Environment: real
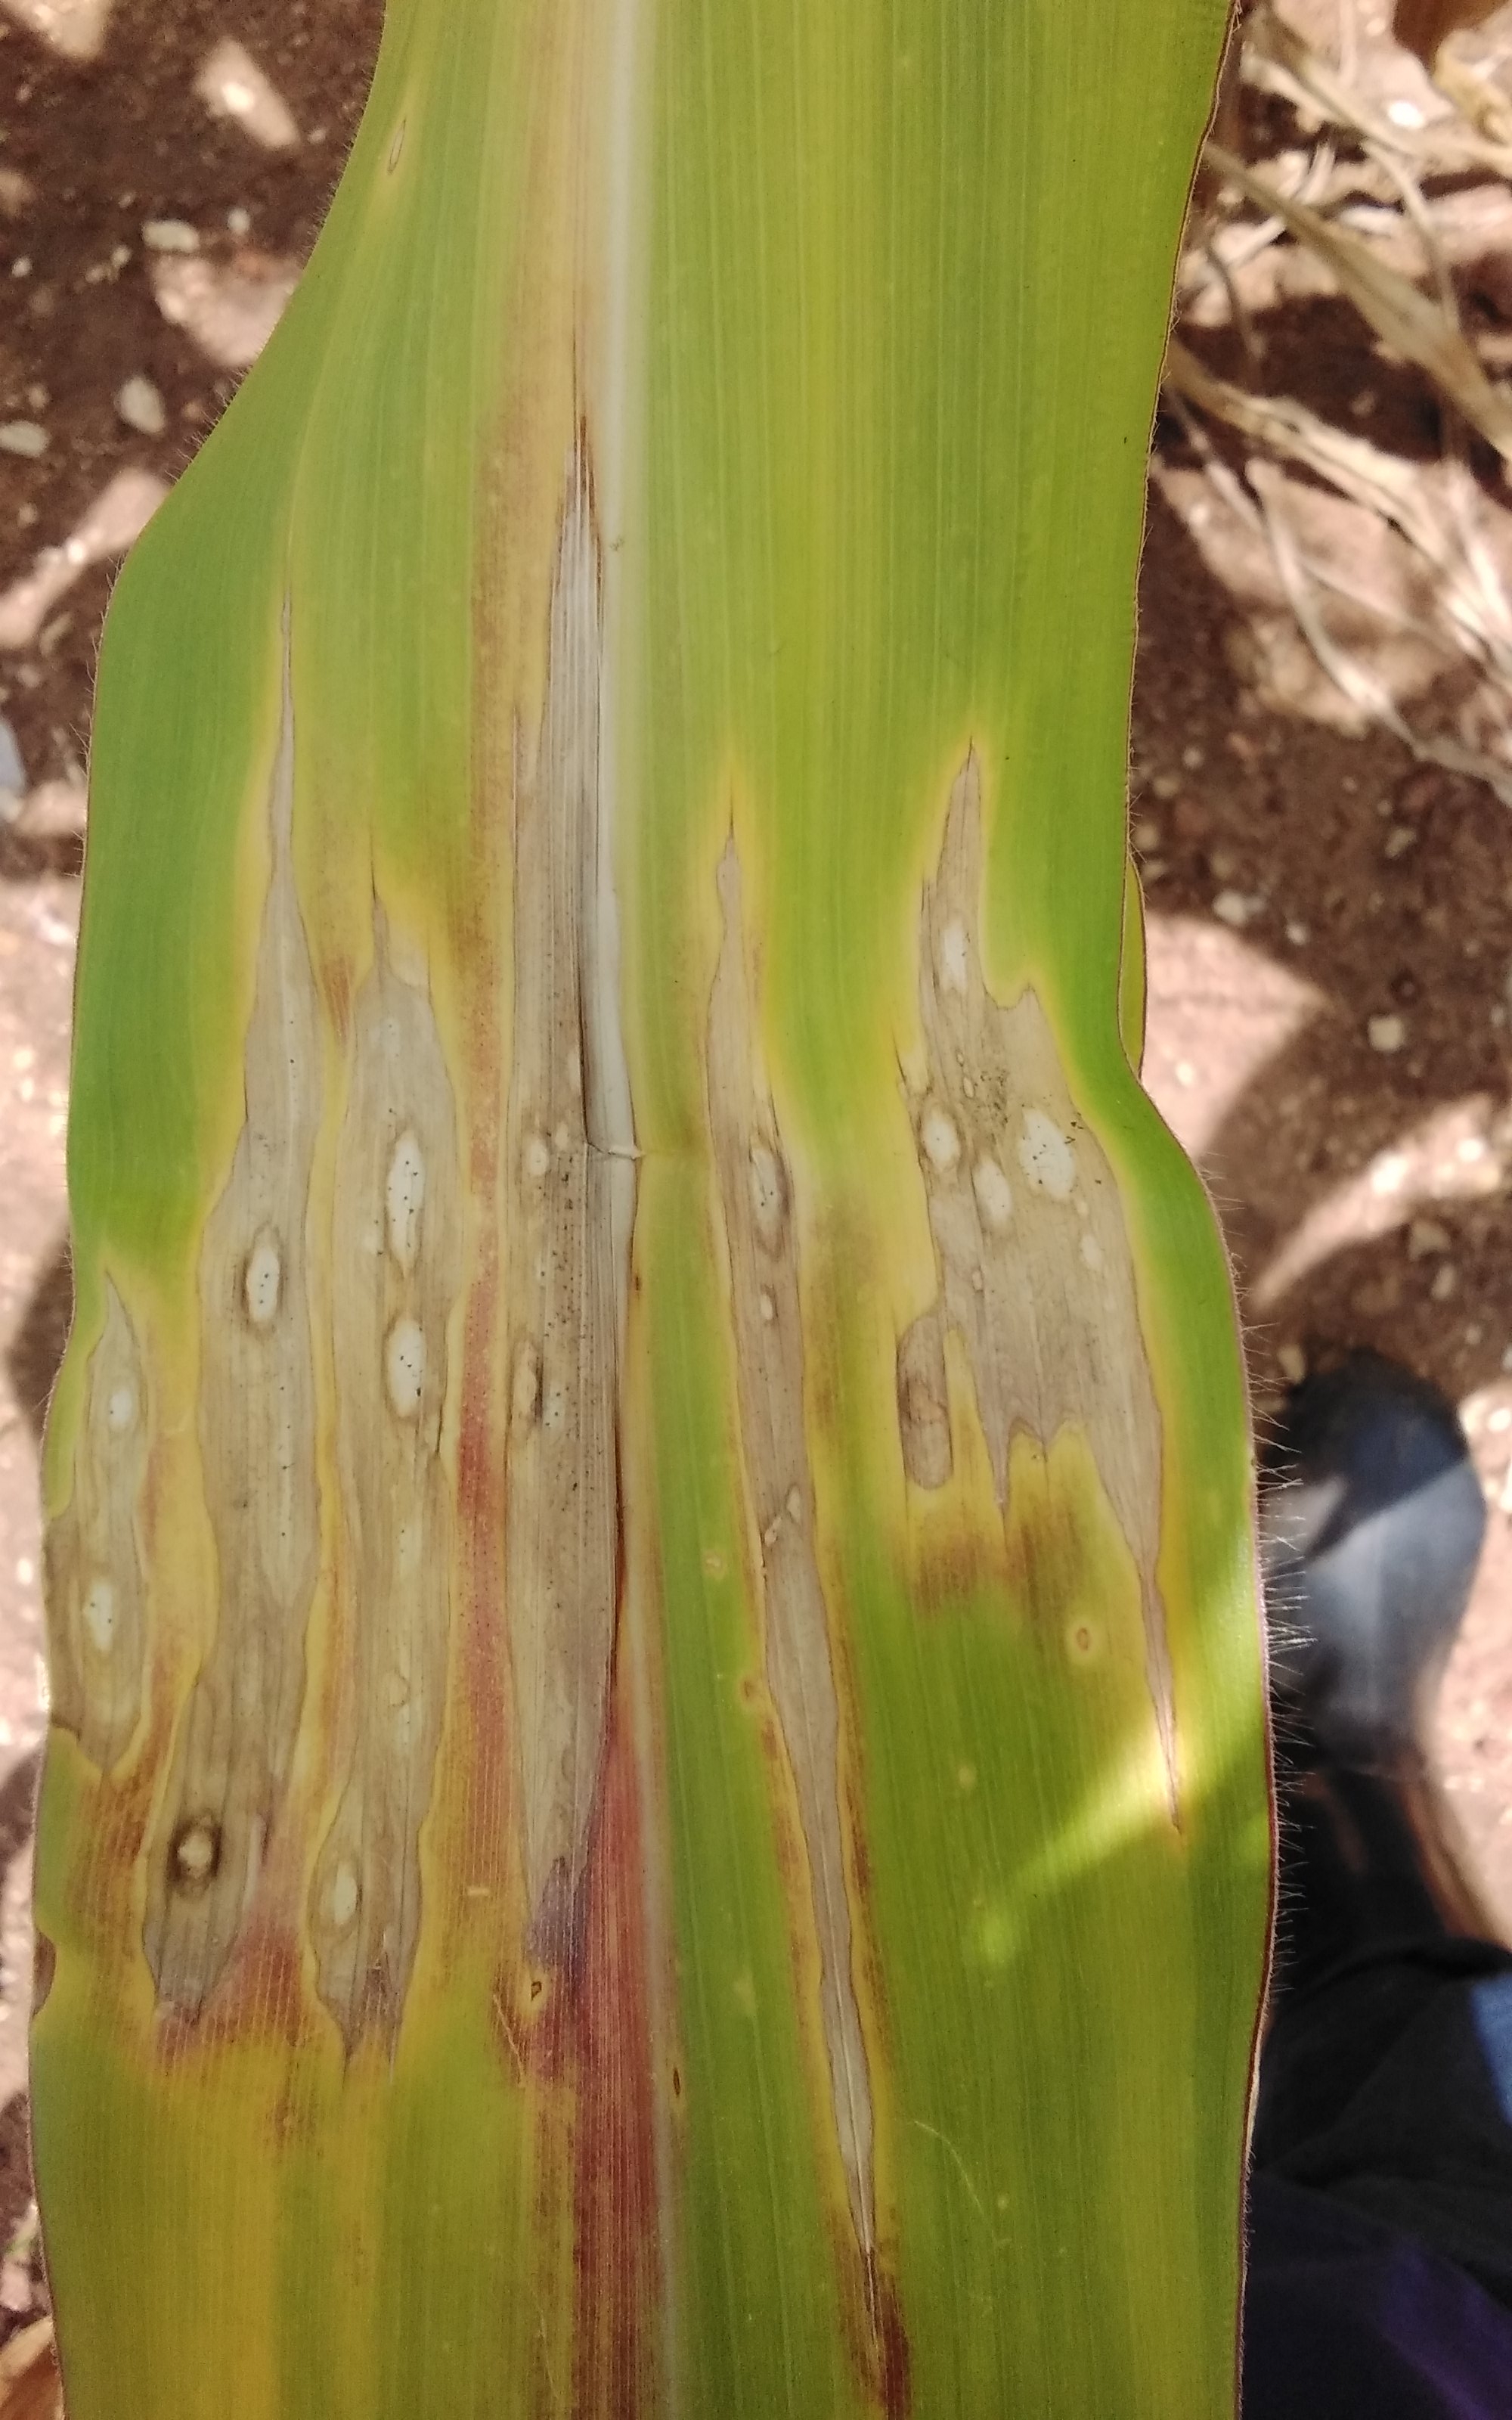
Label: northern_corn_leaf_blight